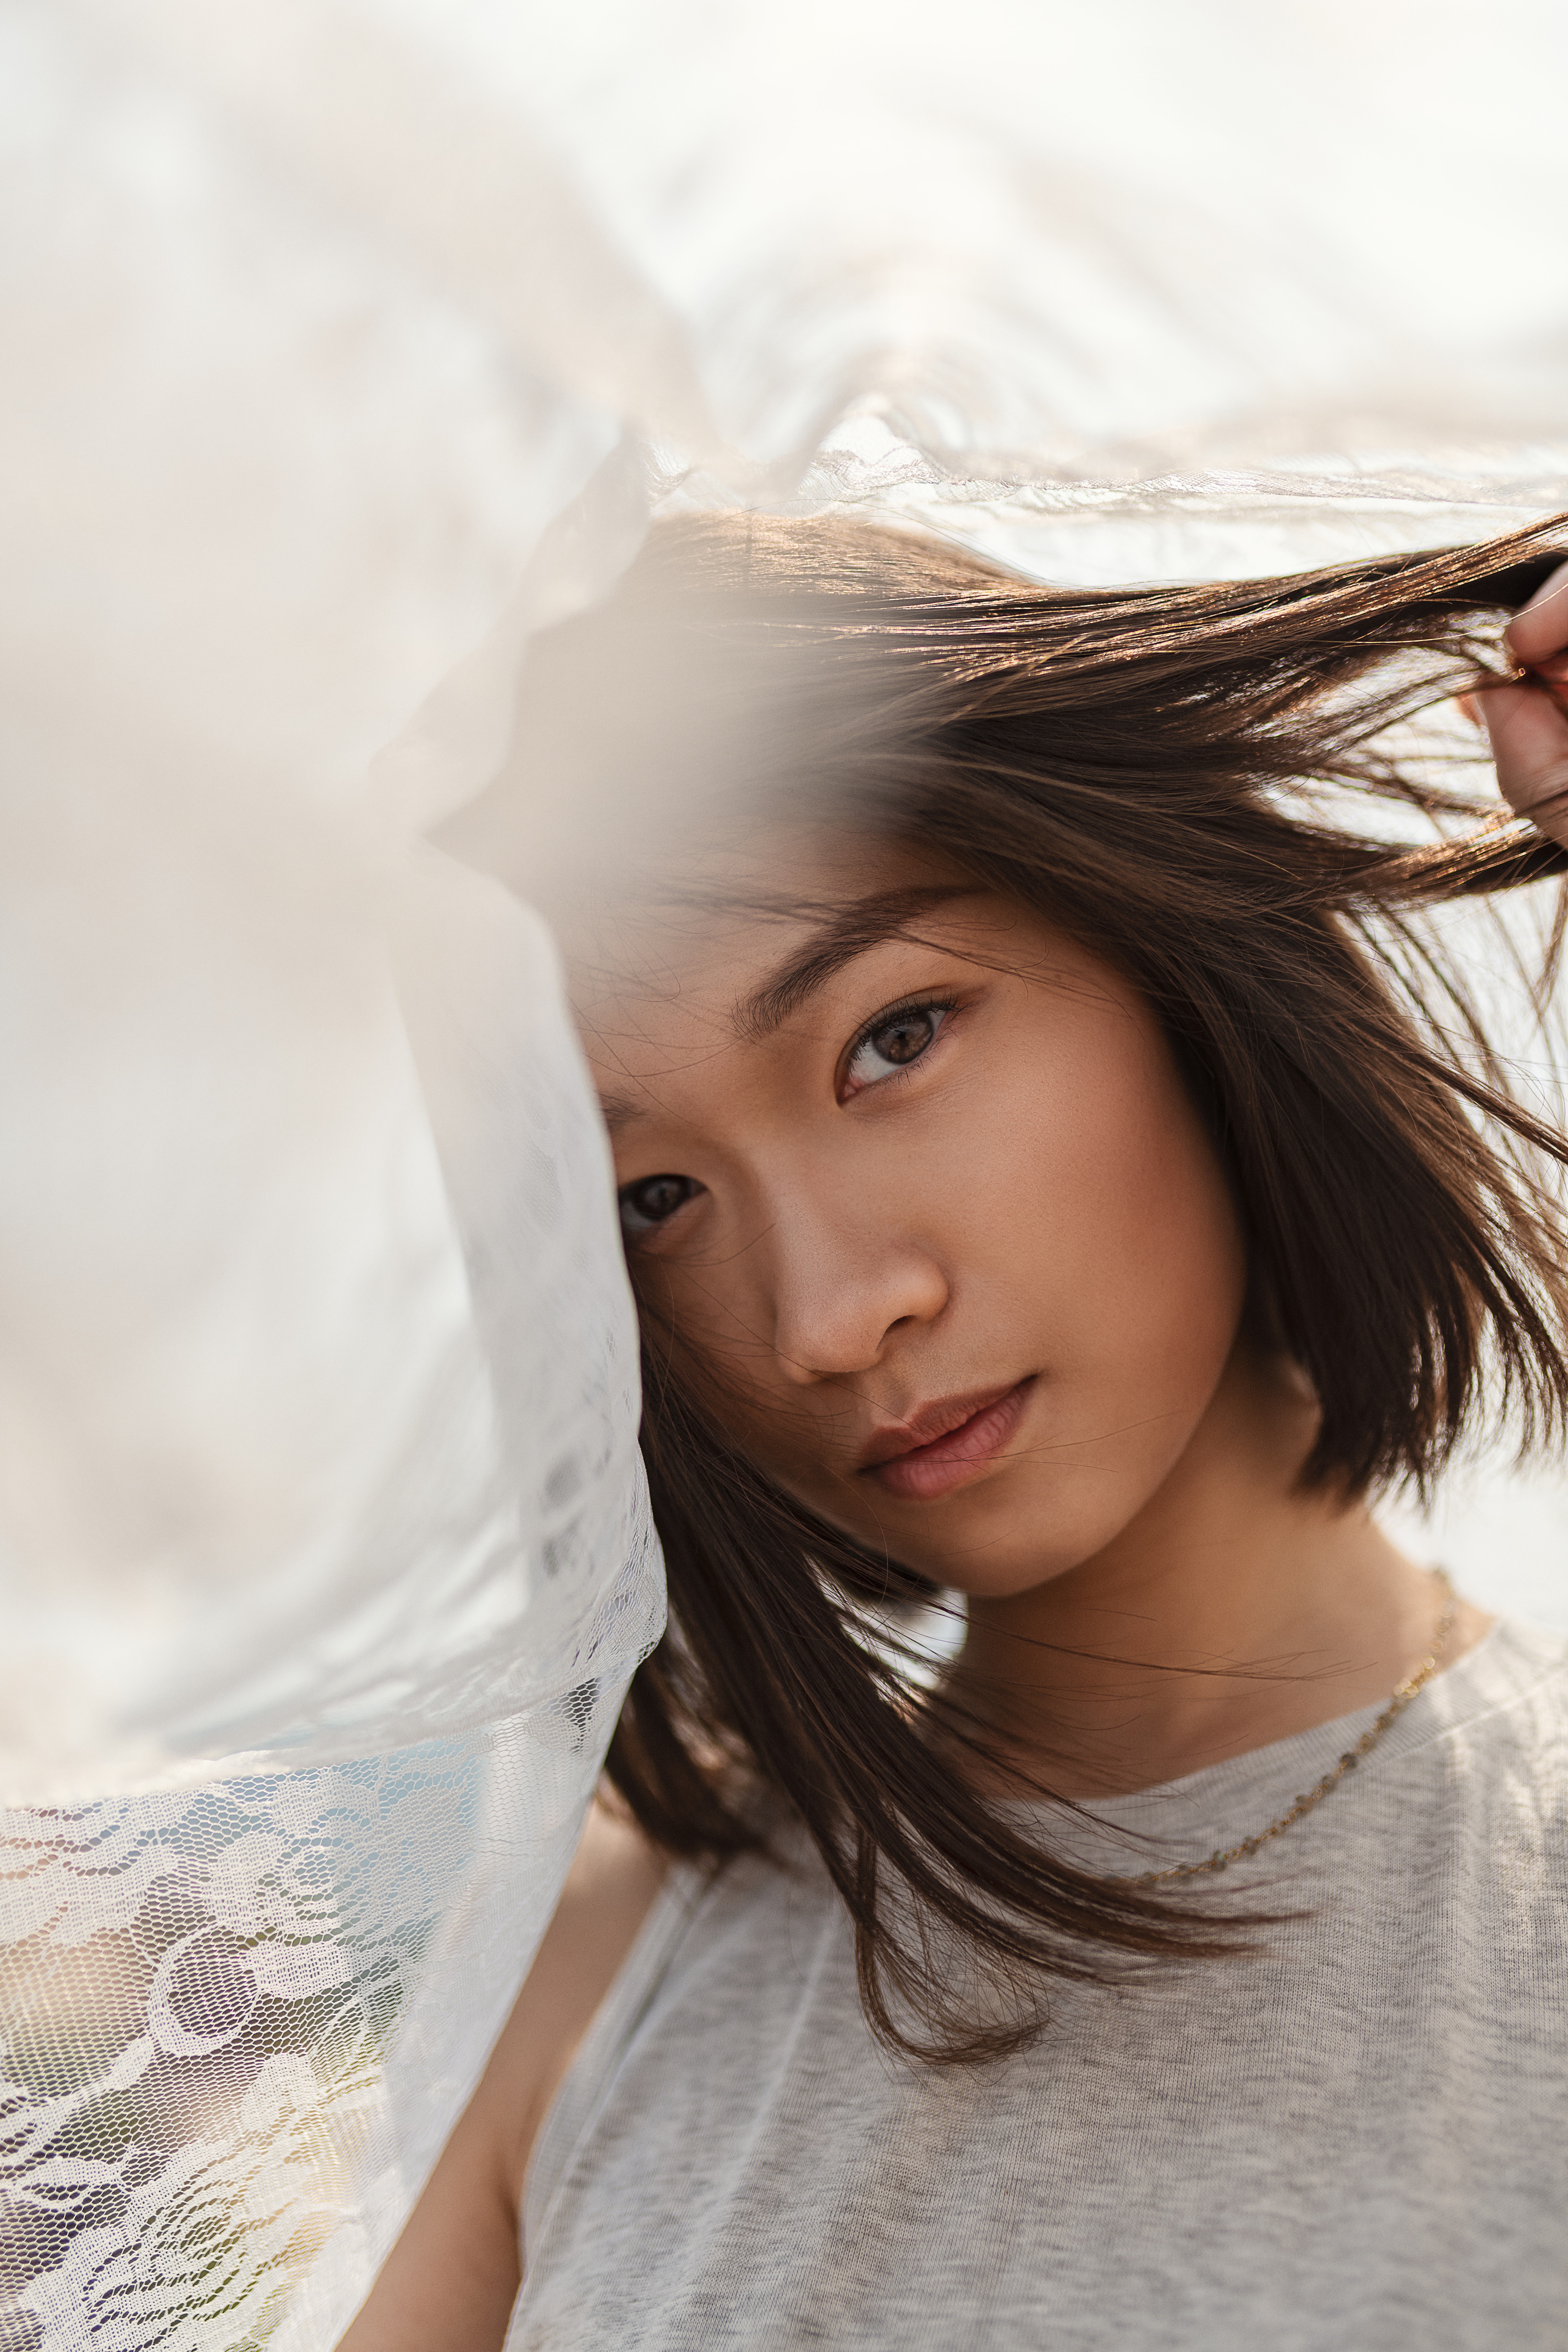
hair, white, face, skin, beauty, lip, hairstyle, eyebrow, nose, eye, photo shoot, long hair, model, brown hair, photography, smile, shoulder, cool, dress, black hair, sunlight, portrait photography, neck, fashion accessory, happy, flash photography, eyelash